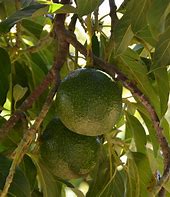
Label: Avocado